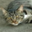
Label: cat